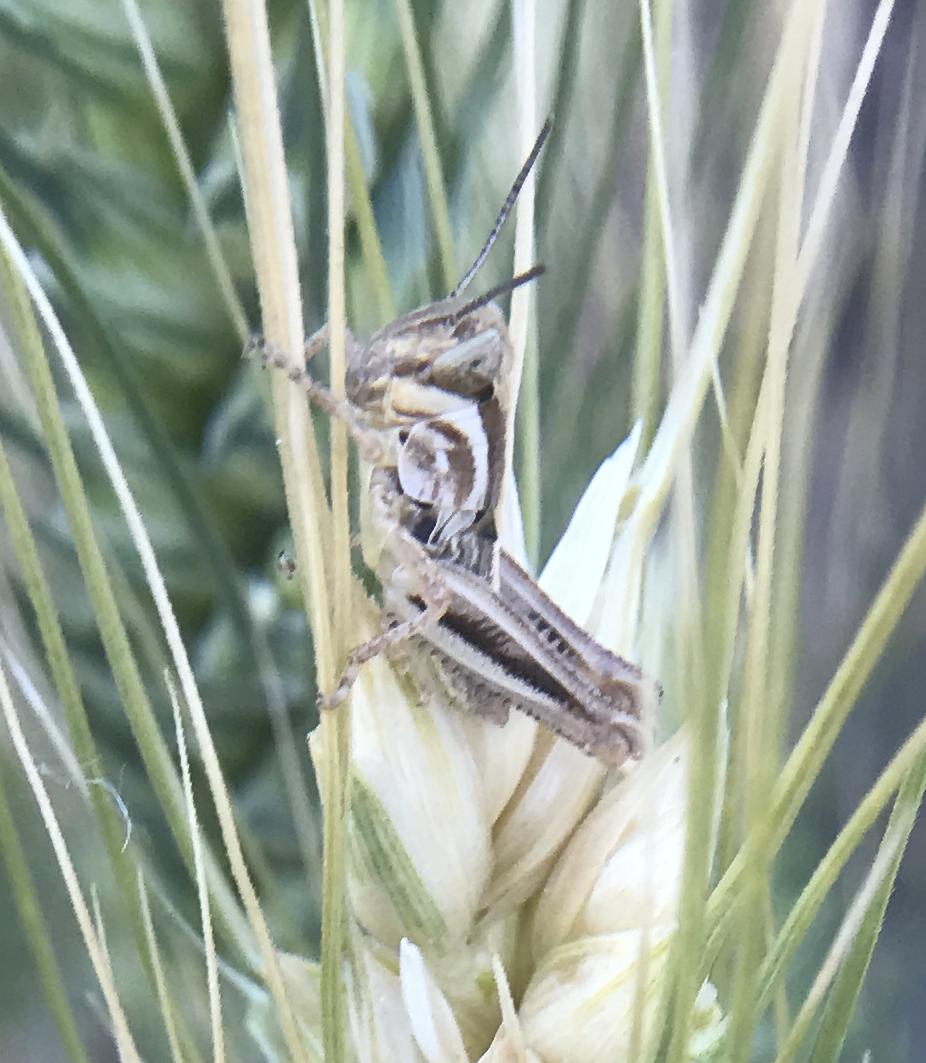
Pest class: occasional_pest